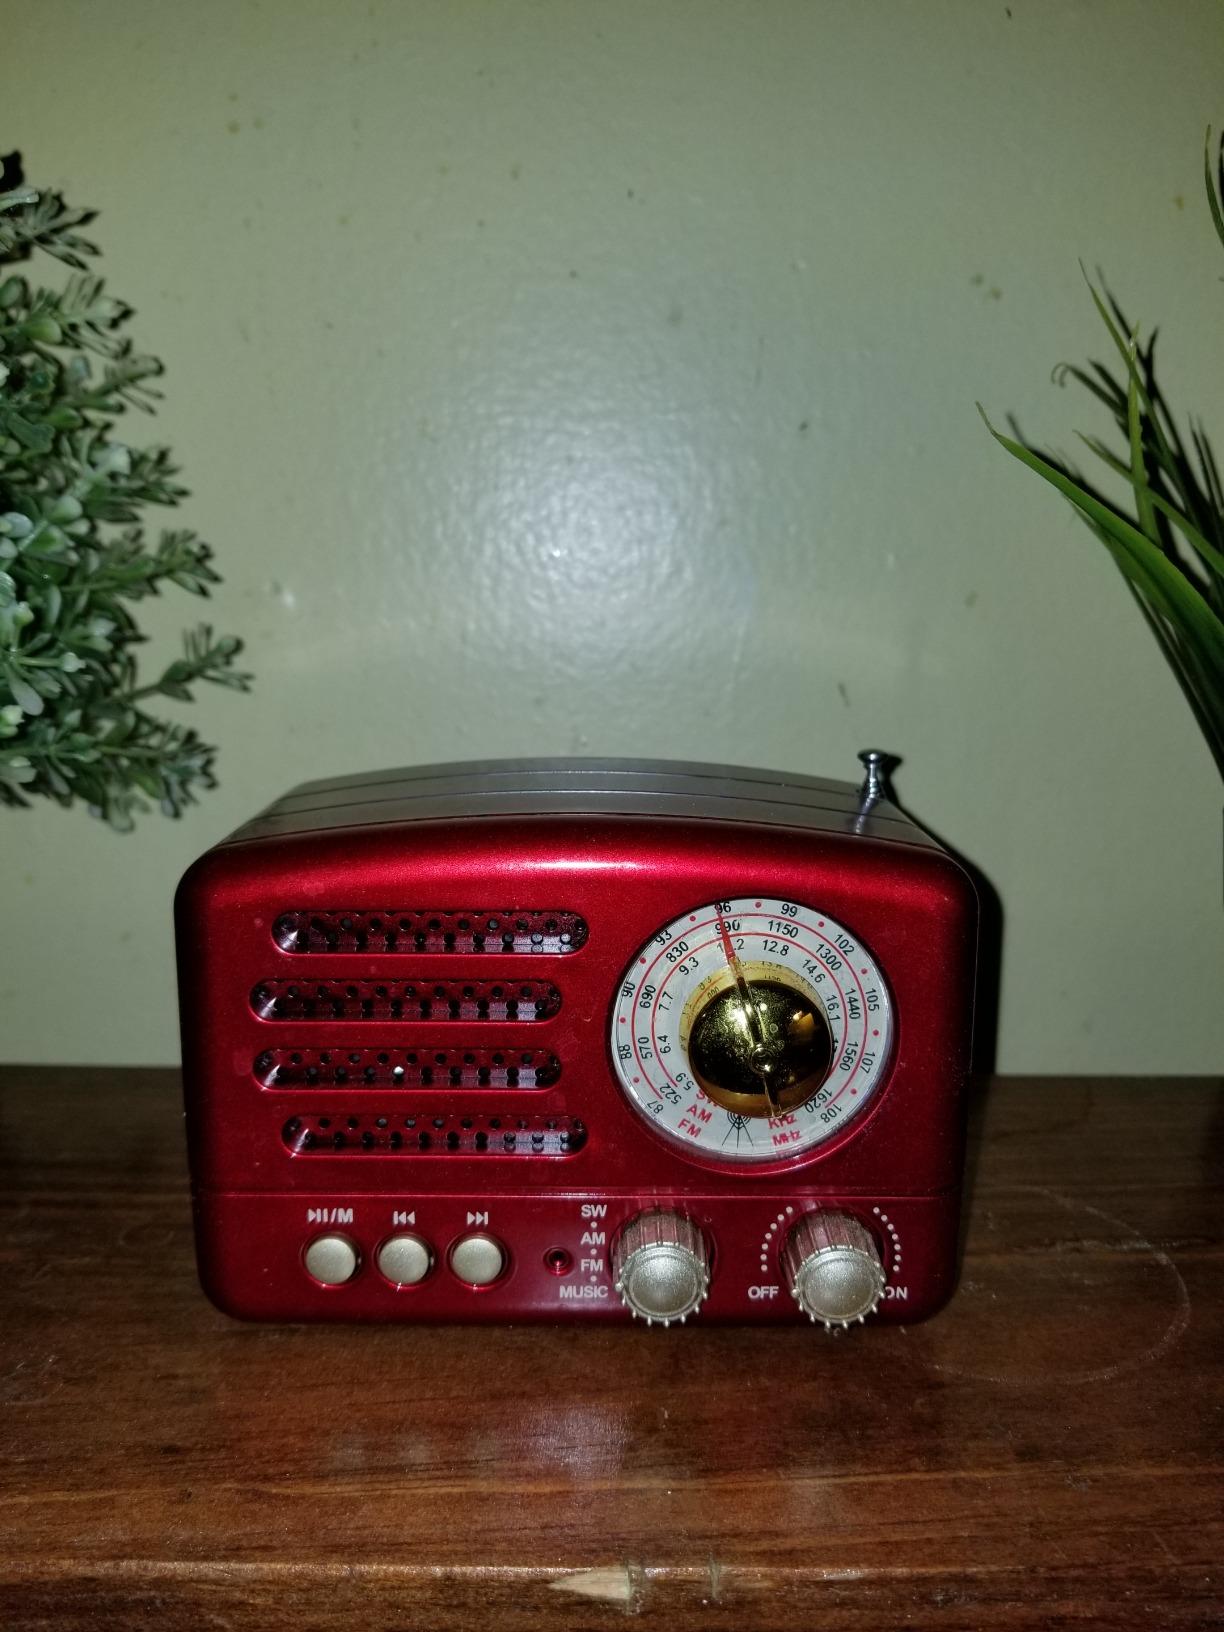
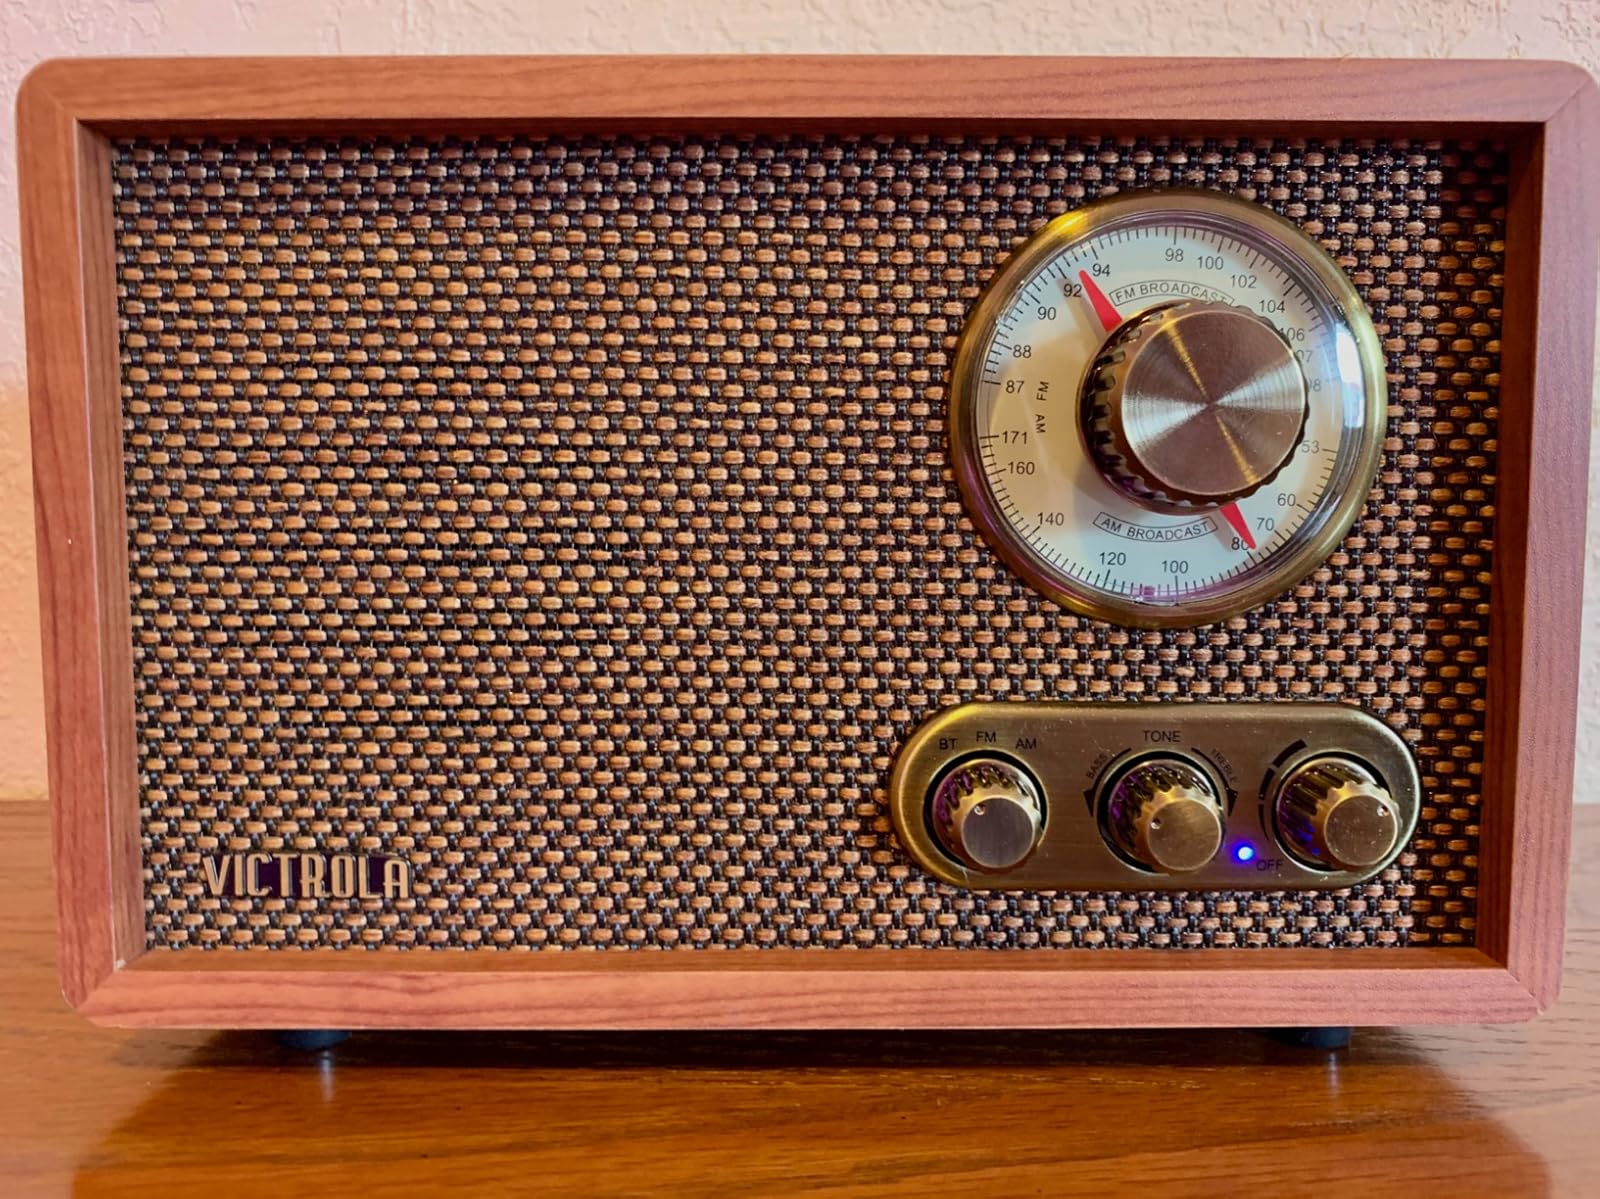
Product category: radio
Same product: no